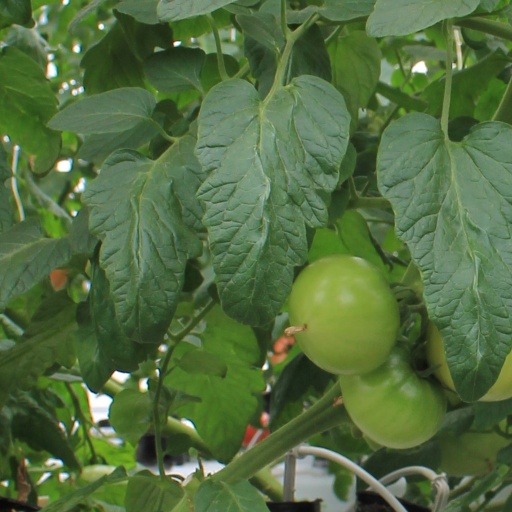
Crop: tomato